Zachary Pincus-Roth

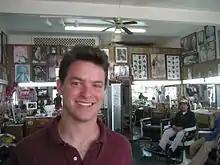
Pincus-Roth in a barbershop in Ensenada, Mexico

Zachary Pincus-Roth is an American entertainment journalist, author, and TV writer. In January 2016, he joined the "Washington Post" as pop culture editor.